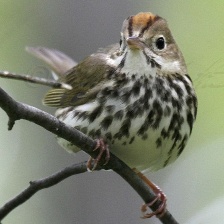
Species: OVENBIRD
Scientific name: SEIURUS AUROCAPILLA